History of aluminium

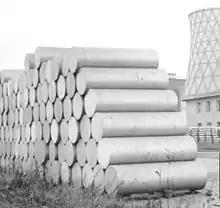
Extrusion billets of aluminium in Yugoslavia, 1968.

Aluminium (or aluminum) metal is very rare in native form, and the process to refine it from ores is complex, so for most of human history it was unknown. However, the compound alum has been known since the 5th century BCE and was used extensively by the ancients for dyeing. During the Middle Ages, its use for dyeing made it a commodity of international commerce. Renaissance scientists believed that alum was a salt of a new earth; during the Age of Enlightenment, it was established that this earth, alumina, was an oxide of a new metal. Discovery of this metal was announced in 1825 by Danish physicist Hans Christian Ørsted, whose work was extended by German chemist Friedrich Wöhler.